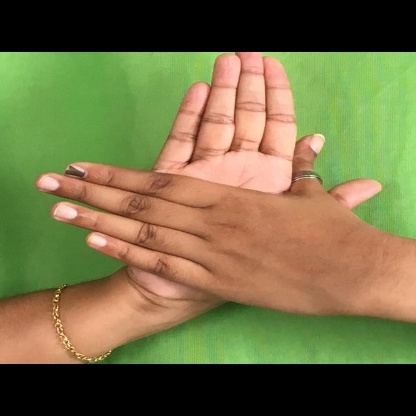
Mudra: Chakra